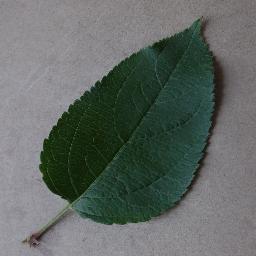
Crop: apple
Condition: healthy